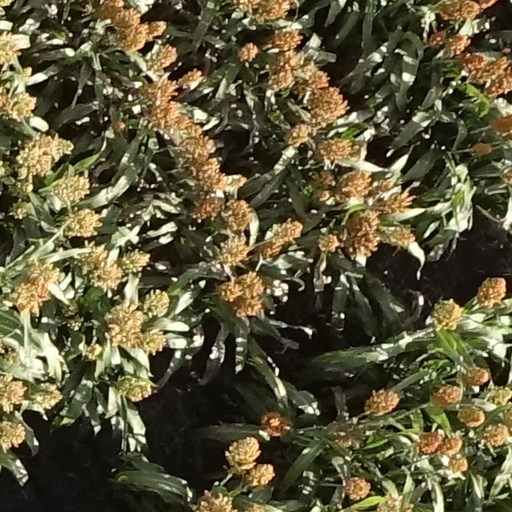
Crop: sorghum